Federal Correctional Institution, Victorville

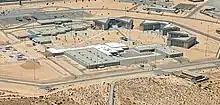
Aerial view of FCI I prison

In the first episode of the HBO television series "Luck," the main character Chester "Ace" Bernstein, played by Dustin Hoffman, is released from federal custody after serving 3 years at FCI Victorville.